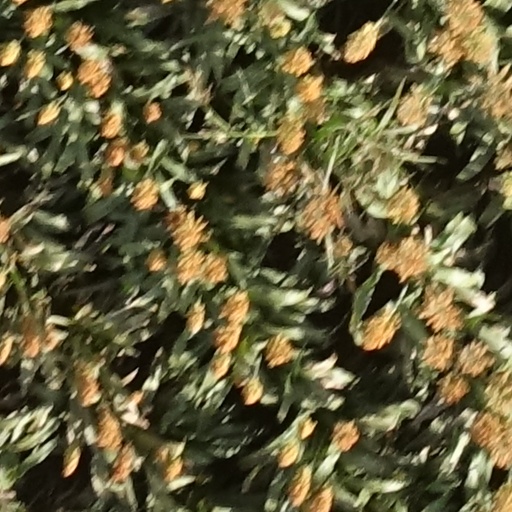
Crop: sorghum